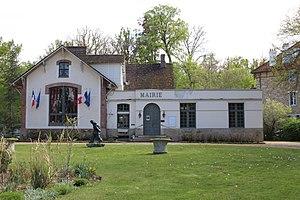
Mairie de Barbizon.